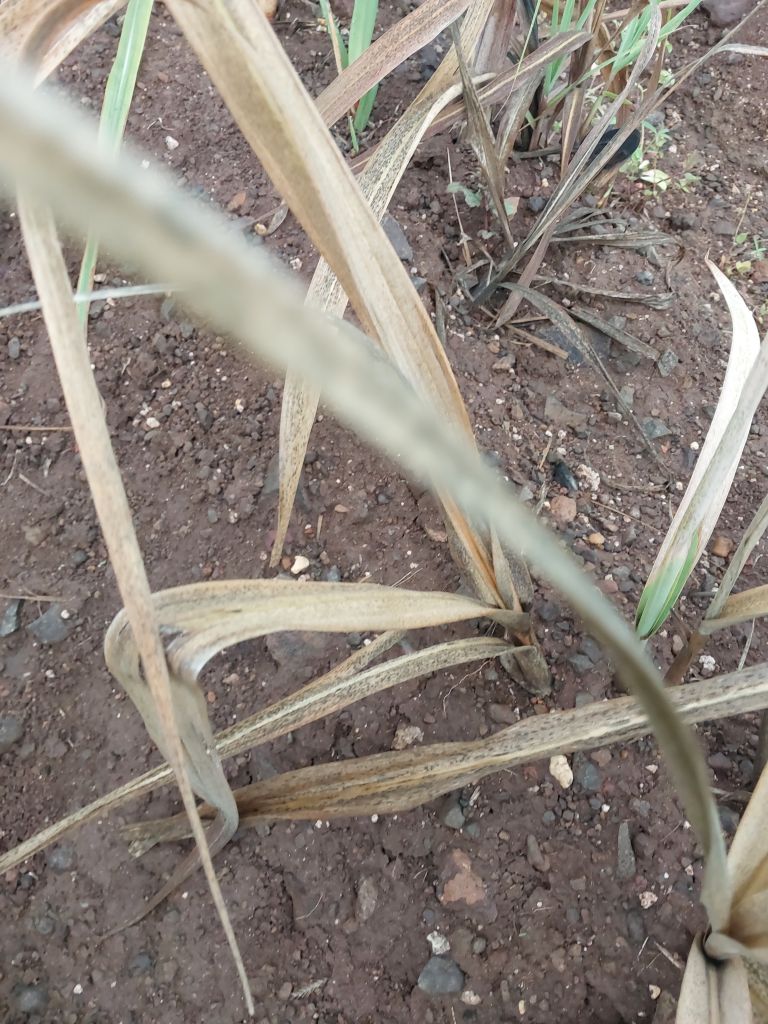
Label: Sett Rot